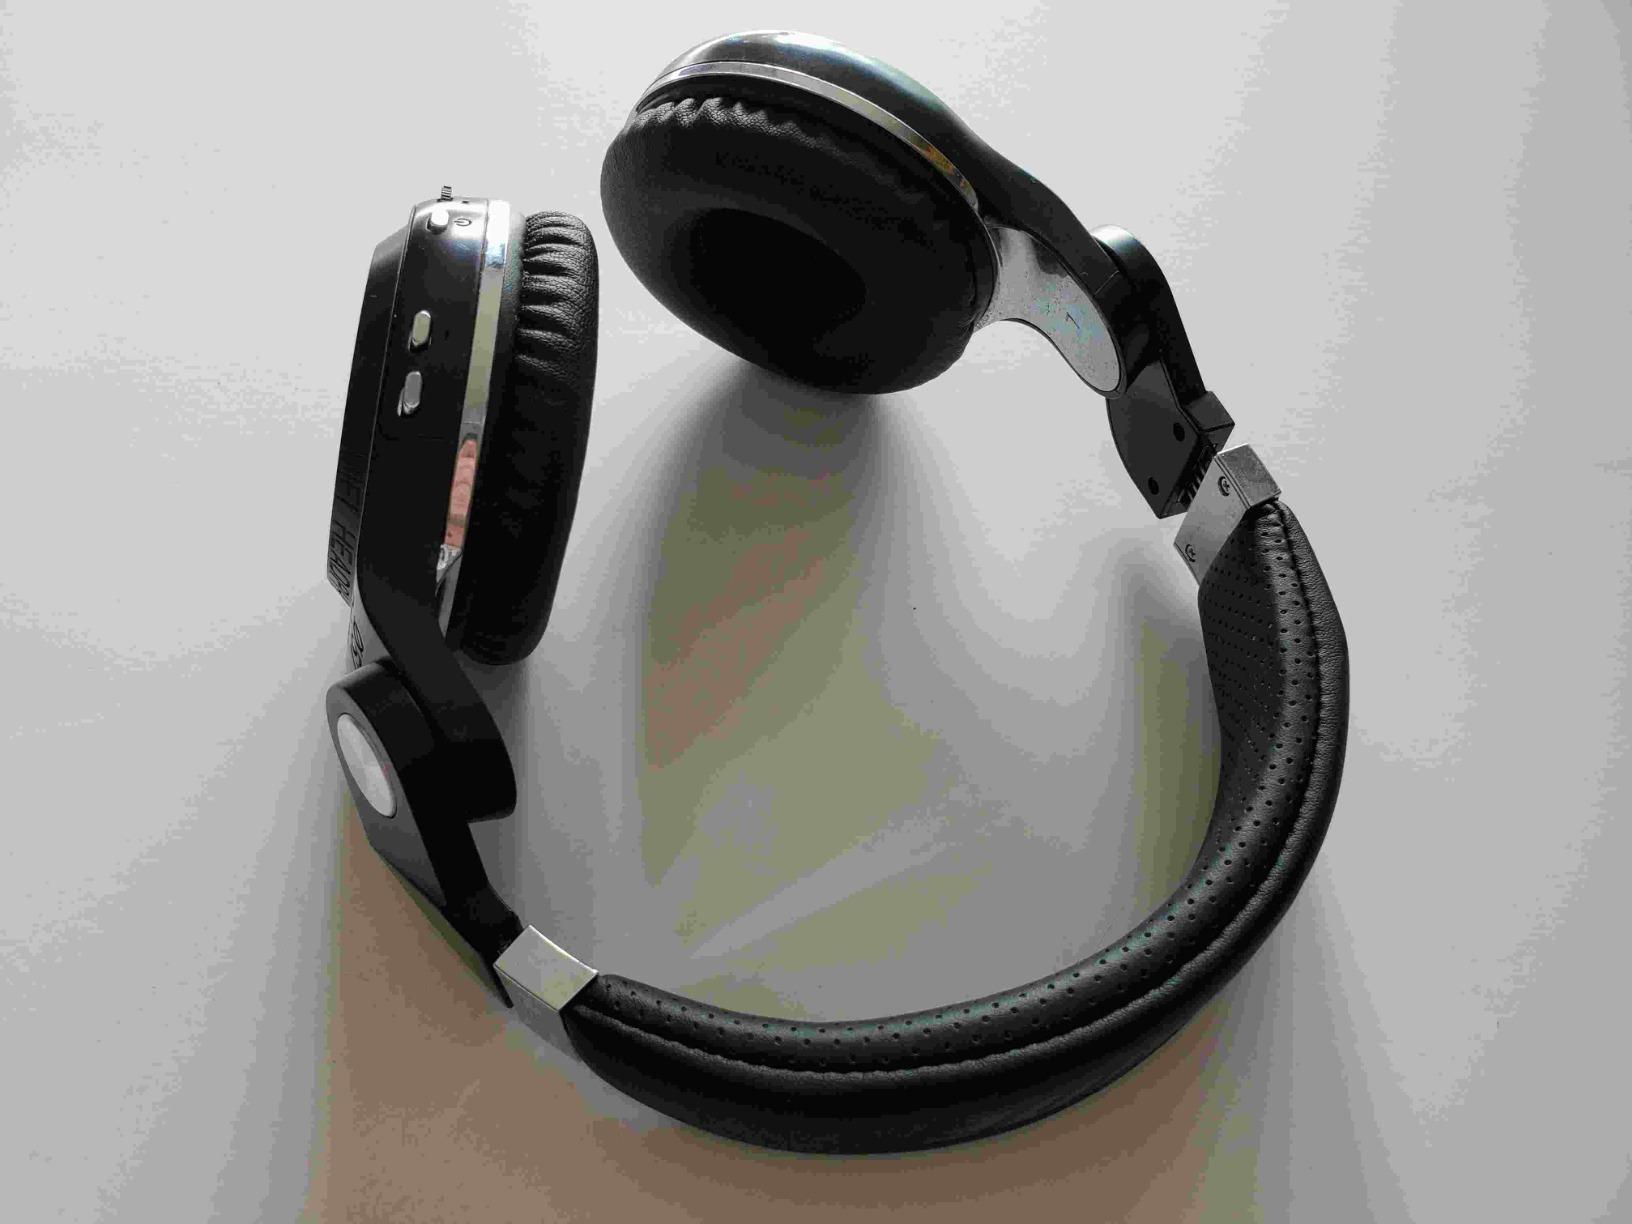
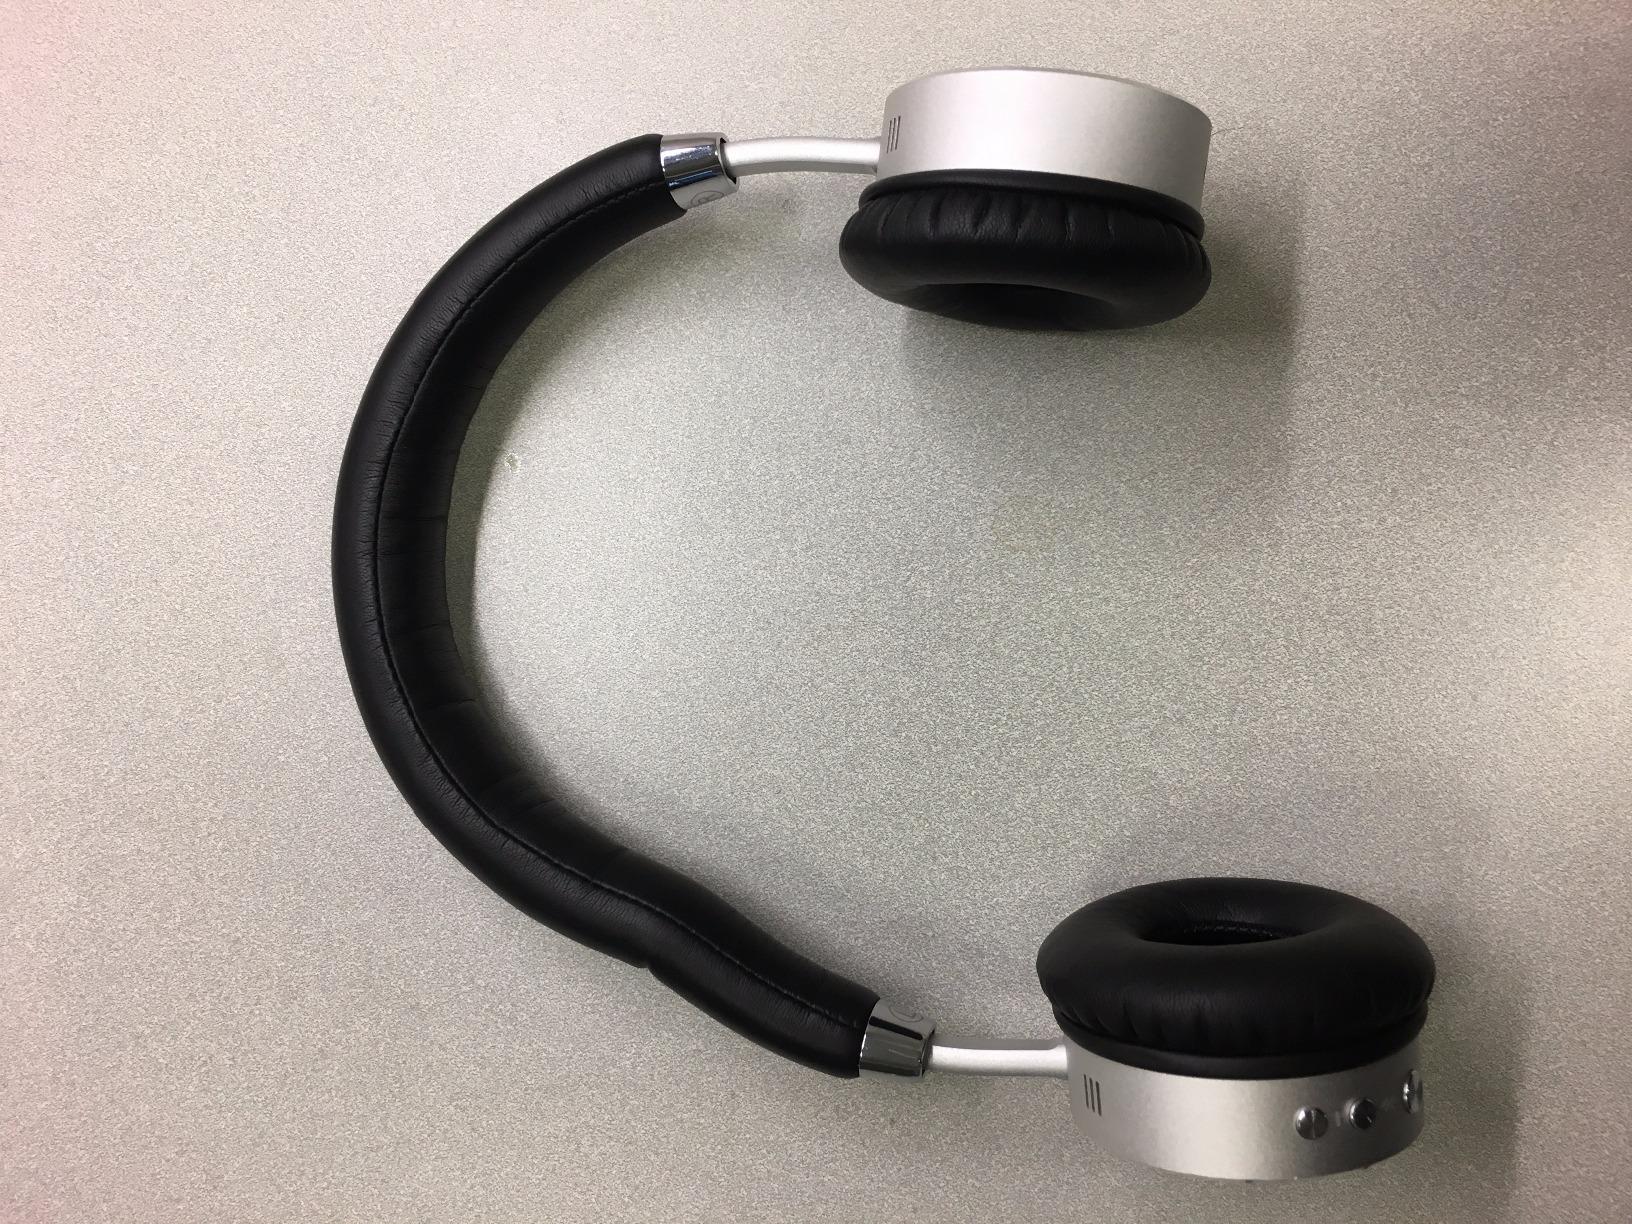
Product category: headphones
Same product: no